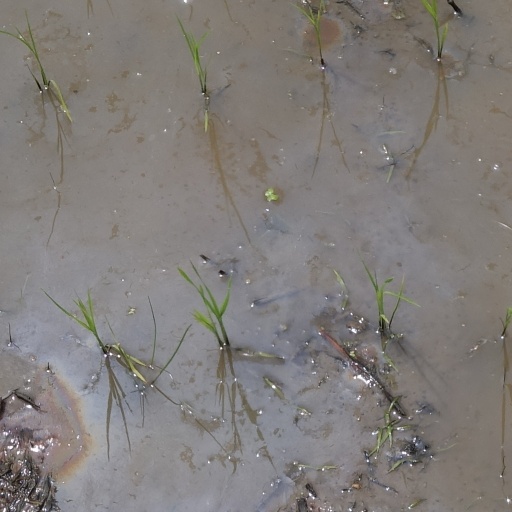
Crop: rice